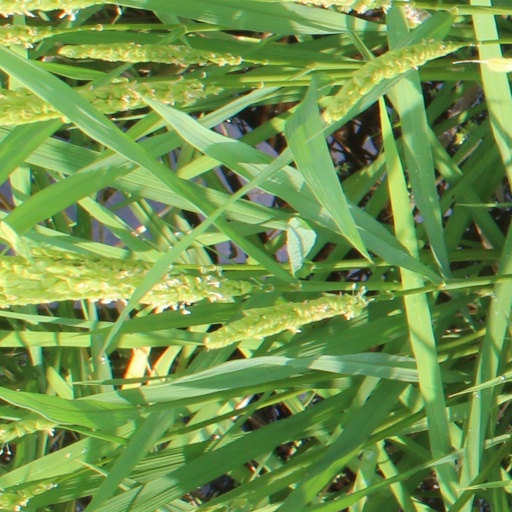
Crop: rice